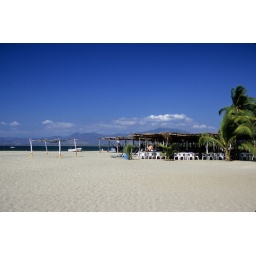
a quiet beach on Mexico's Pacific coast in the state of Guerrero